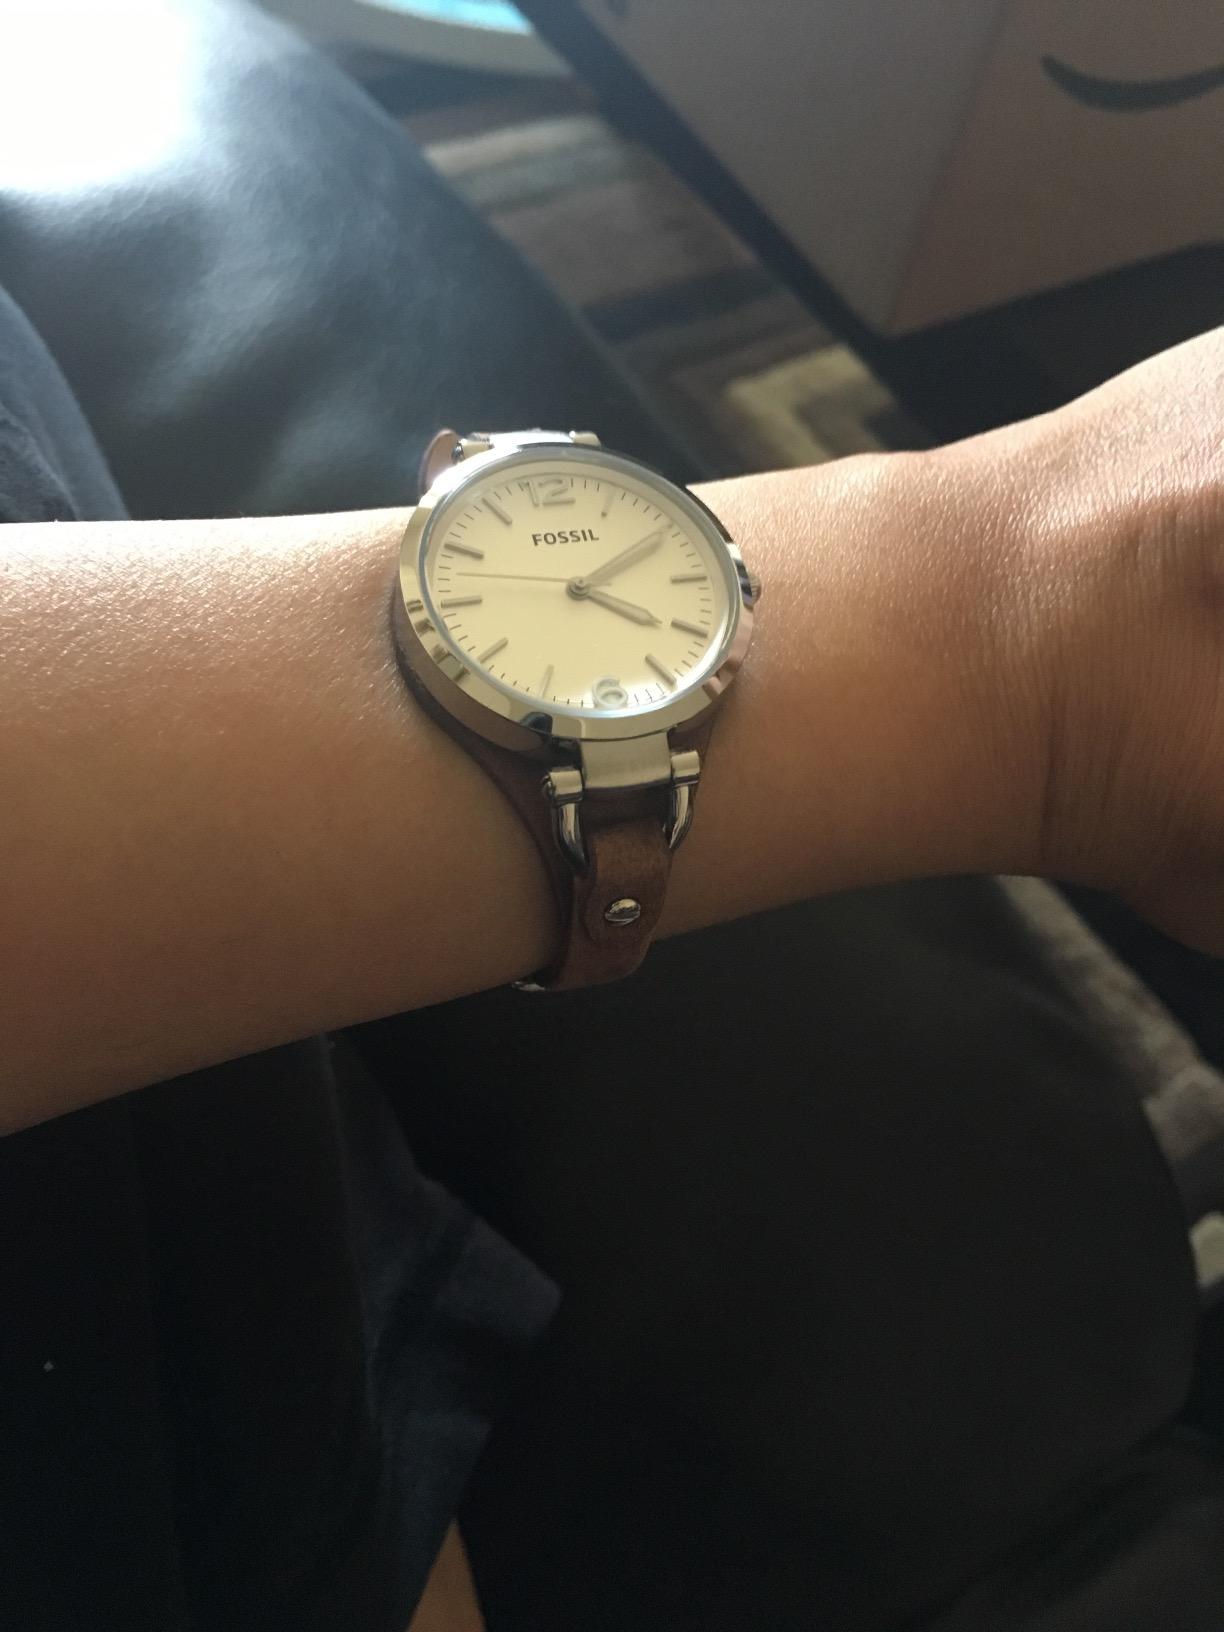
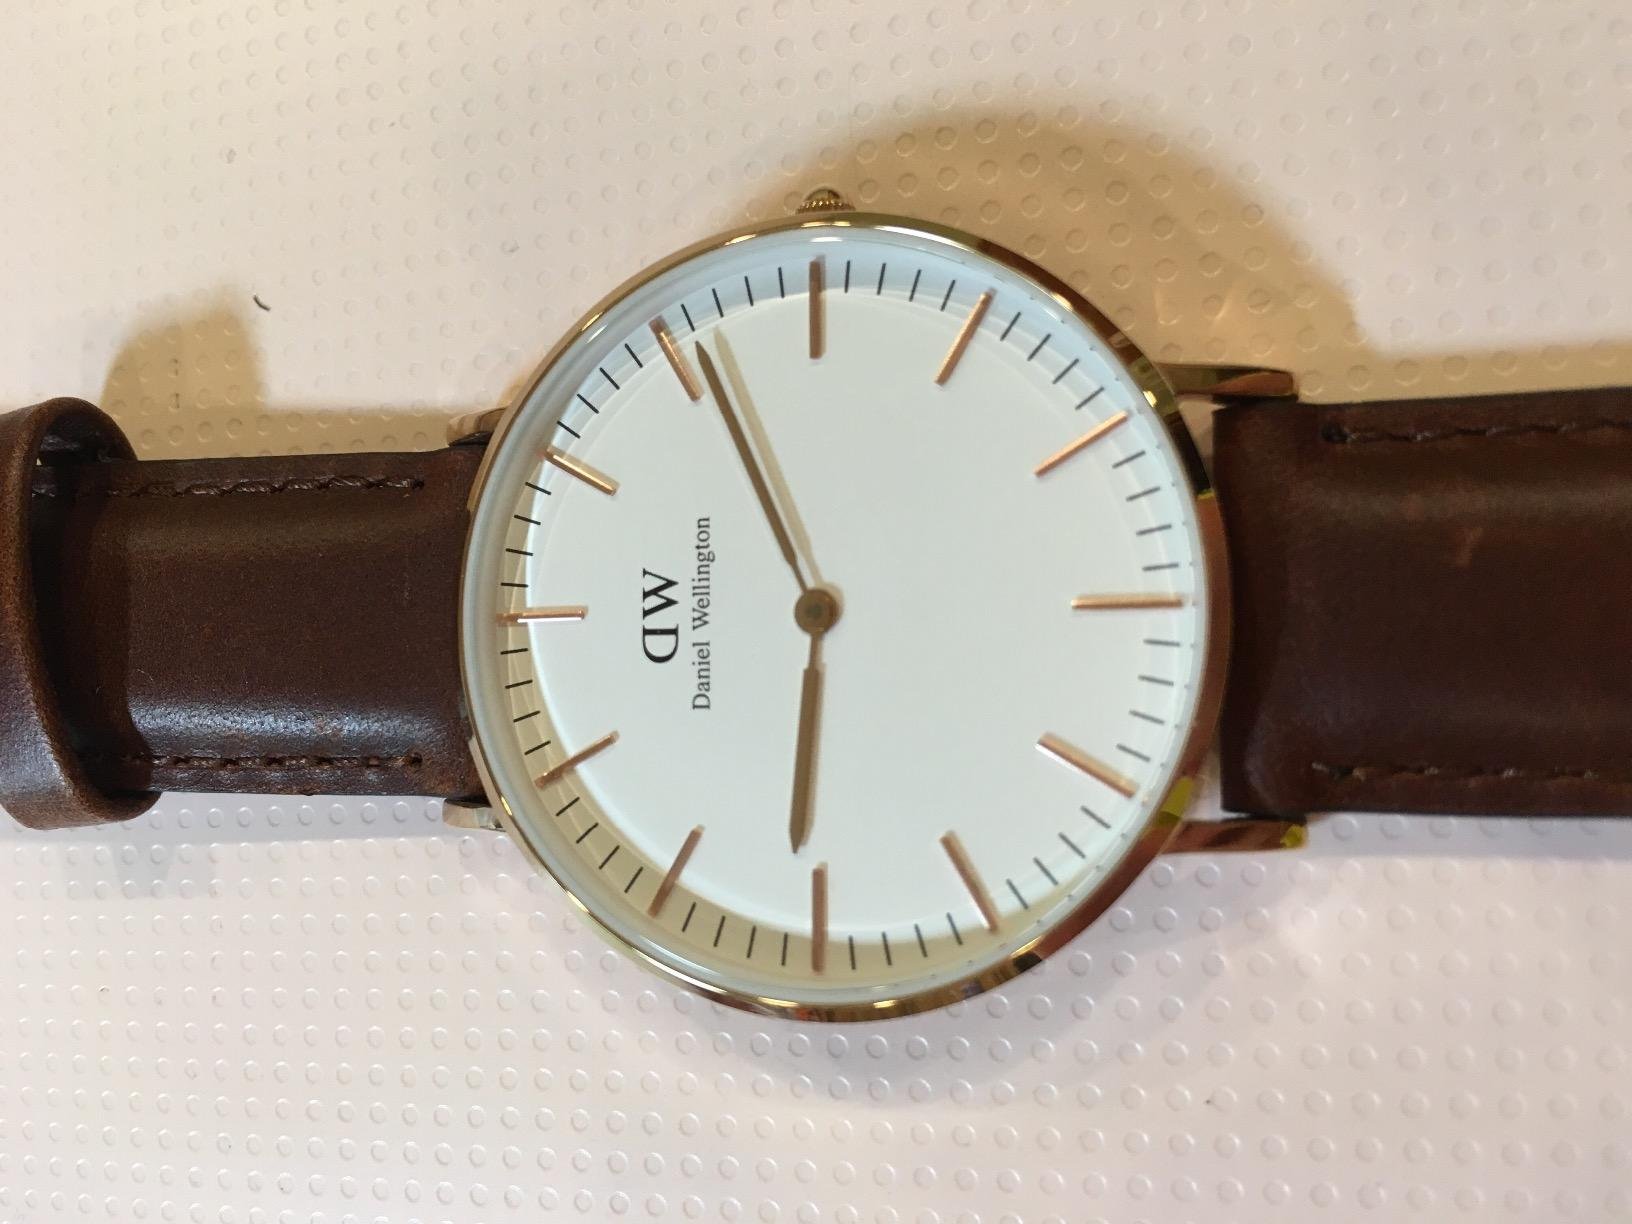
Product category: accessories_watch
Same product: no